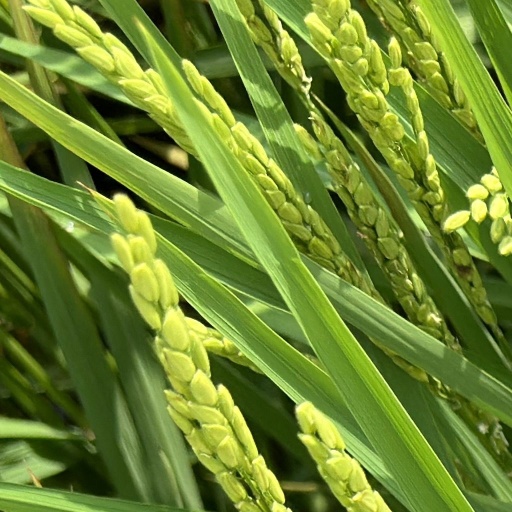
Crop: rice